Traditional markets in Mexico

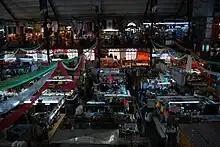
Overview of stands in the Hidalgo Market in the city of Guanajuato.

The most complete anthropological study of how a Mexican fixed market operates was done by Bronislaw Malinowsky and Julio de la Fuente in the 1930s in the city of Oaxaca. The study focused on how the central market of the city worked with the rural communities of the surrounding area. It determined that, for the most part, the relationship had not changed much since before the Conquest in both its economic and social structure. In many areas, local markets, with the abundance of colors, odors, flavors and meanings, represent a synthesis of culture and history of a region, especially that related to commerce that community has with others, according to Amalia Attolina, ethnohistorian at the INAH. In many areas of the country, these traditional markets still constitute a meeting area and a form of social cohesion. Another indication of the market's cultural continuity is the presence of shrines in almost all traditional markets. In Aztec times, these were to deities such as those related to commerce. Today, most are dedicated to the Virgin Mary or Christ.